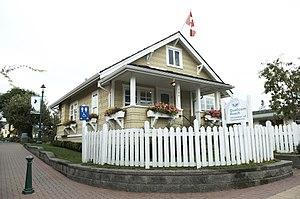
Chesapeake Shores ou Nouveau départ au Québec, est une série télévisée américaine et canadienne créée par John Tinker, basée sur la série de livres du même nom de Sherryl Woods et diffusée depuis le 14 août 2016 sur Hallmark Channel aux États-Unis et depuis le 25 août 2016 sur W Network au Canada.